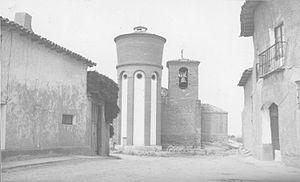
Melgar de Arriba est une commune de la province de Valladolid dans la communauté autonome de Castille-et-León en Espagne.